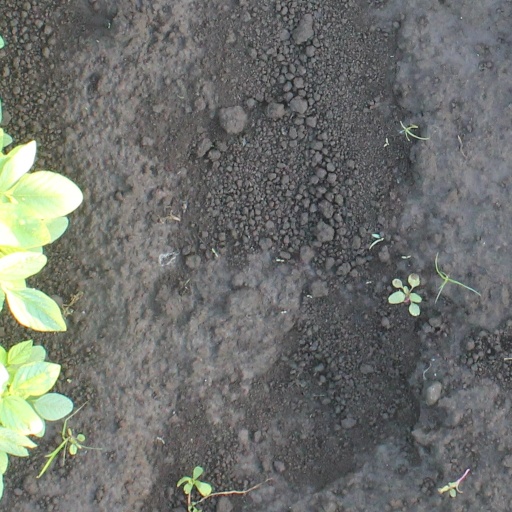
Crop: soybean